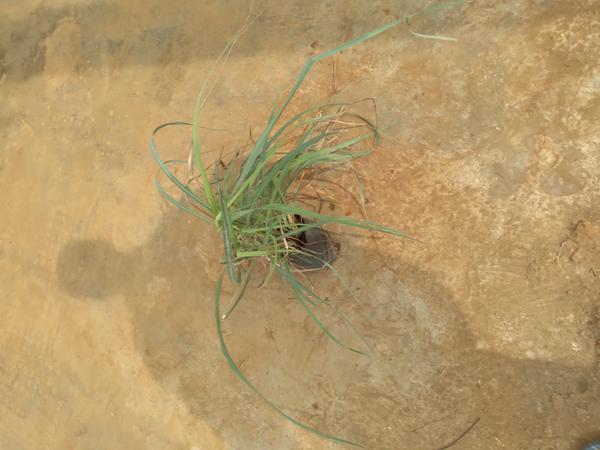
Plant: Lemon_grass